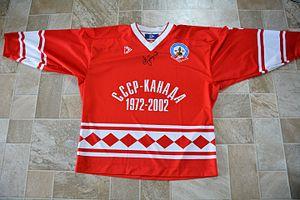
Aleksandr Vladimirovitch Goussev est un joueur professionnel soviétique puis russe de hockey sur glace.